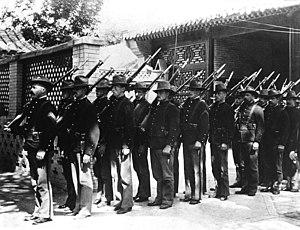
Le terme China Marines, également connu sous le nom de « North China Marines », désignait à l'origine les Marines des États-Unis du 4ᵉ Régiment de Marines affectés à Shanghai, en Chine, entre 1927 à 1941 pour protéger les citoyens et les biens américains dans la concession internationale de Shanghai, pendant la révolution chinoise et la guerre sino-japonaise.